2015 Canadian Grand Prix

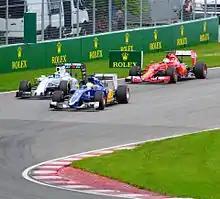
Both Felipe Massa (left) and Sebastian Vettel (right) made their way through the field after a poor qualifying.

On lap 28, Kimi Räikkönen was the first of the top runners to pit, coming out in fourth, but spun at the hairpin in a repeat of an incident from 2014. The incident cost him twelve seconds and allowed Valtteri Bottas to stay ahead of him in third after he made a pit stop on lap 30. Hamilton made a pit stop on the same lap with Rosberg following suit two laps later, both without incident. At this point, Rosberg was about 1.5 seconds behind his teammate. Another four laps later, Sebastian Vettel came in for his second and final stop of the race. Massa came in for his only stop on lap 38, putting on the super-soft tyres, and dropped from sixth to ninth. Räikkönen made a pit stop again on lap 42, staying in fourth position ahead of the Lotus of Romain Grosjean.